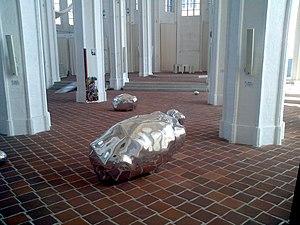
Wilhelm Mundt est un sculpteur allemand qui vit et travaille à Düsseldorf.